Edwin Arthur Kraft

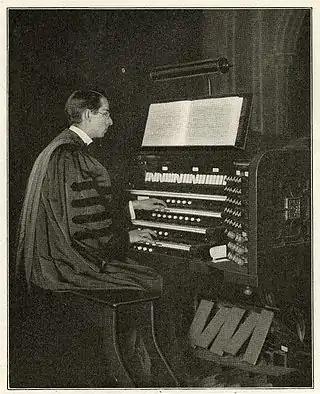
Kraft at the console of the Skinner organ at Trinity Cathedral, Cleveland.

Kraft was born in New Haven, Connecticut, on January 8, 1883. At age 15 he became organist at New Haven's Grace Methodist Church, and soon after became organist and choirmaster at the Church of the Ascension. He studied music at Yale University under Horatio Parker and Harry Jepson before becoming became the organist at St. Thomas's Church in Brooklyn, N.Y. He then went to Europe for three years, studying organ with Grunicke and Edgar Stillman Kelley in Berlin and Alexandre Guilmant and Charles-Marie Widor in Paris. Upon returning to the US he took the position as organist of St. Matthew's Church in Wheeling, West Virginia. In 1907 he was chosen from among 90 applicants as the organist of Trinity Cathedral, Cleveland, and gave the dedicatory performance of its new Skinner Organ Co. pipe organ. In 1914 he moved to Atlanta to work as municipal organist but he returned to Trinity Cathedral the following year. Kraft also served as director of music at Lake Erie College and as head of the organ department at the Cleveland Institute of Music. He finally retired from his position at the cathedral in 1959. He died on July 15, 1962, and was buried in the Mausoleum of Knollwood Cemetery.